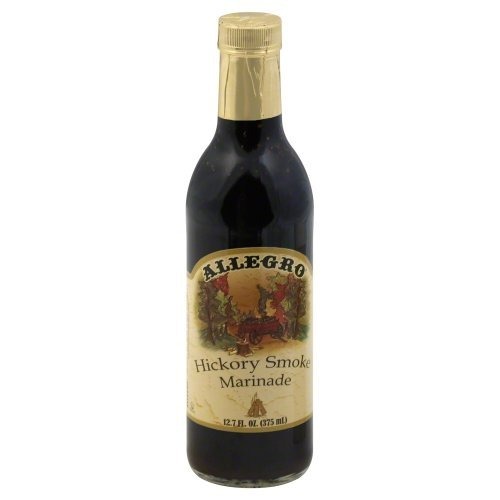
Item Name: Allegro Marinade Hickory Smoke Flavor 12.7 Oz Glass Bottle (Pack of 2) by Allegro
Value: 2.0
Unit: Count

Price: 28.5